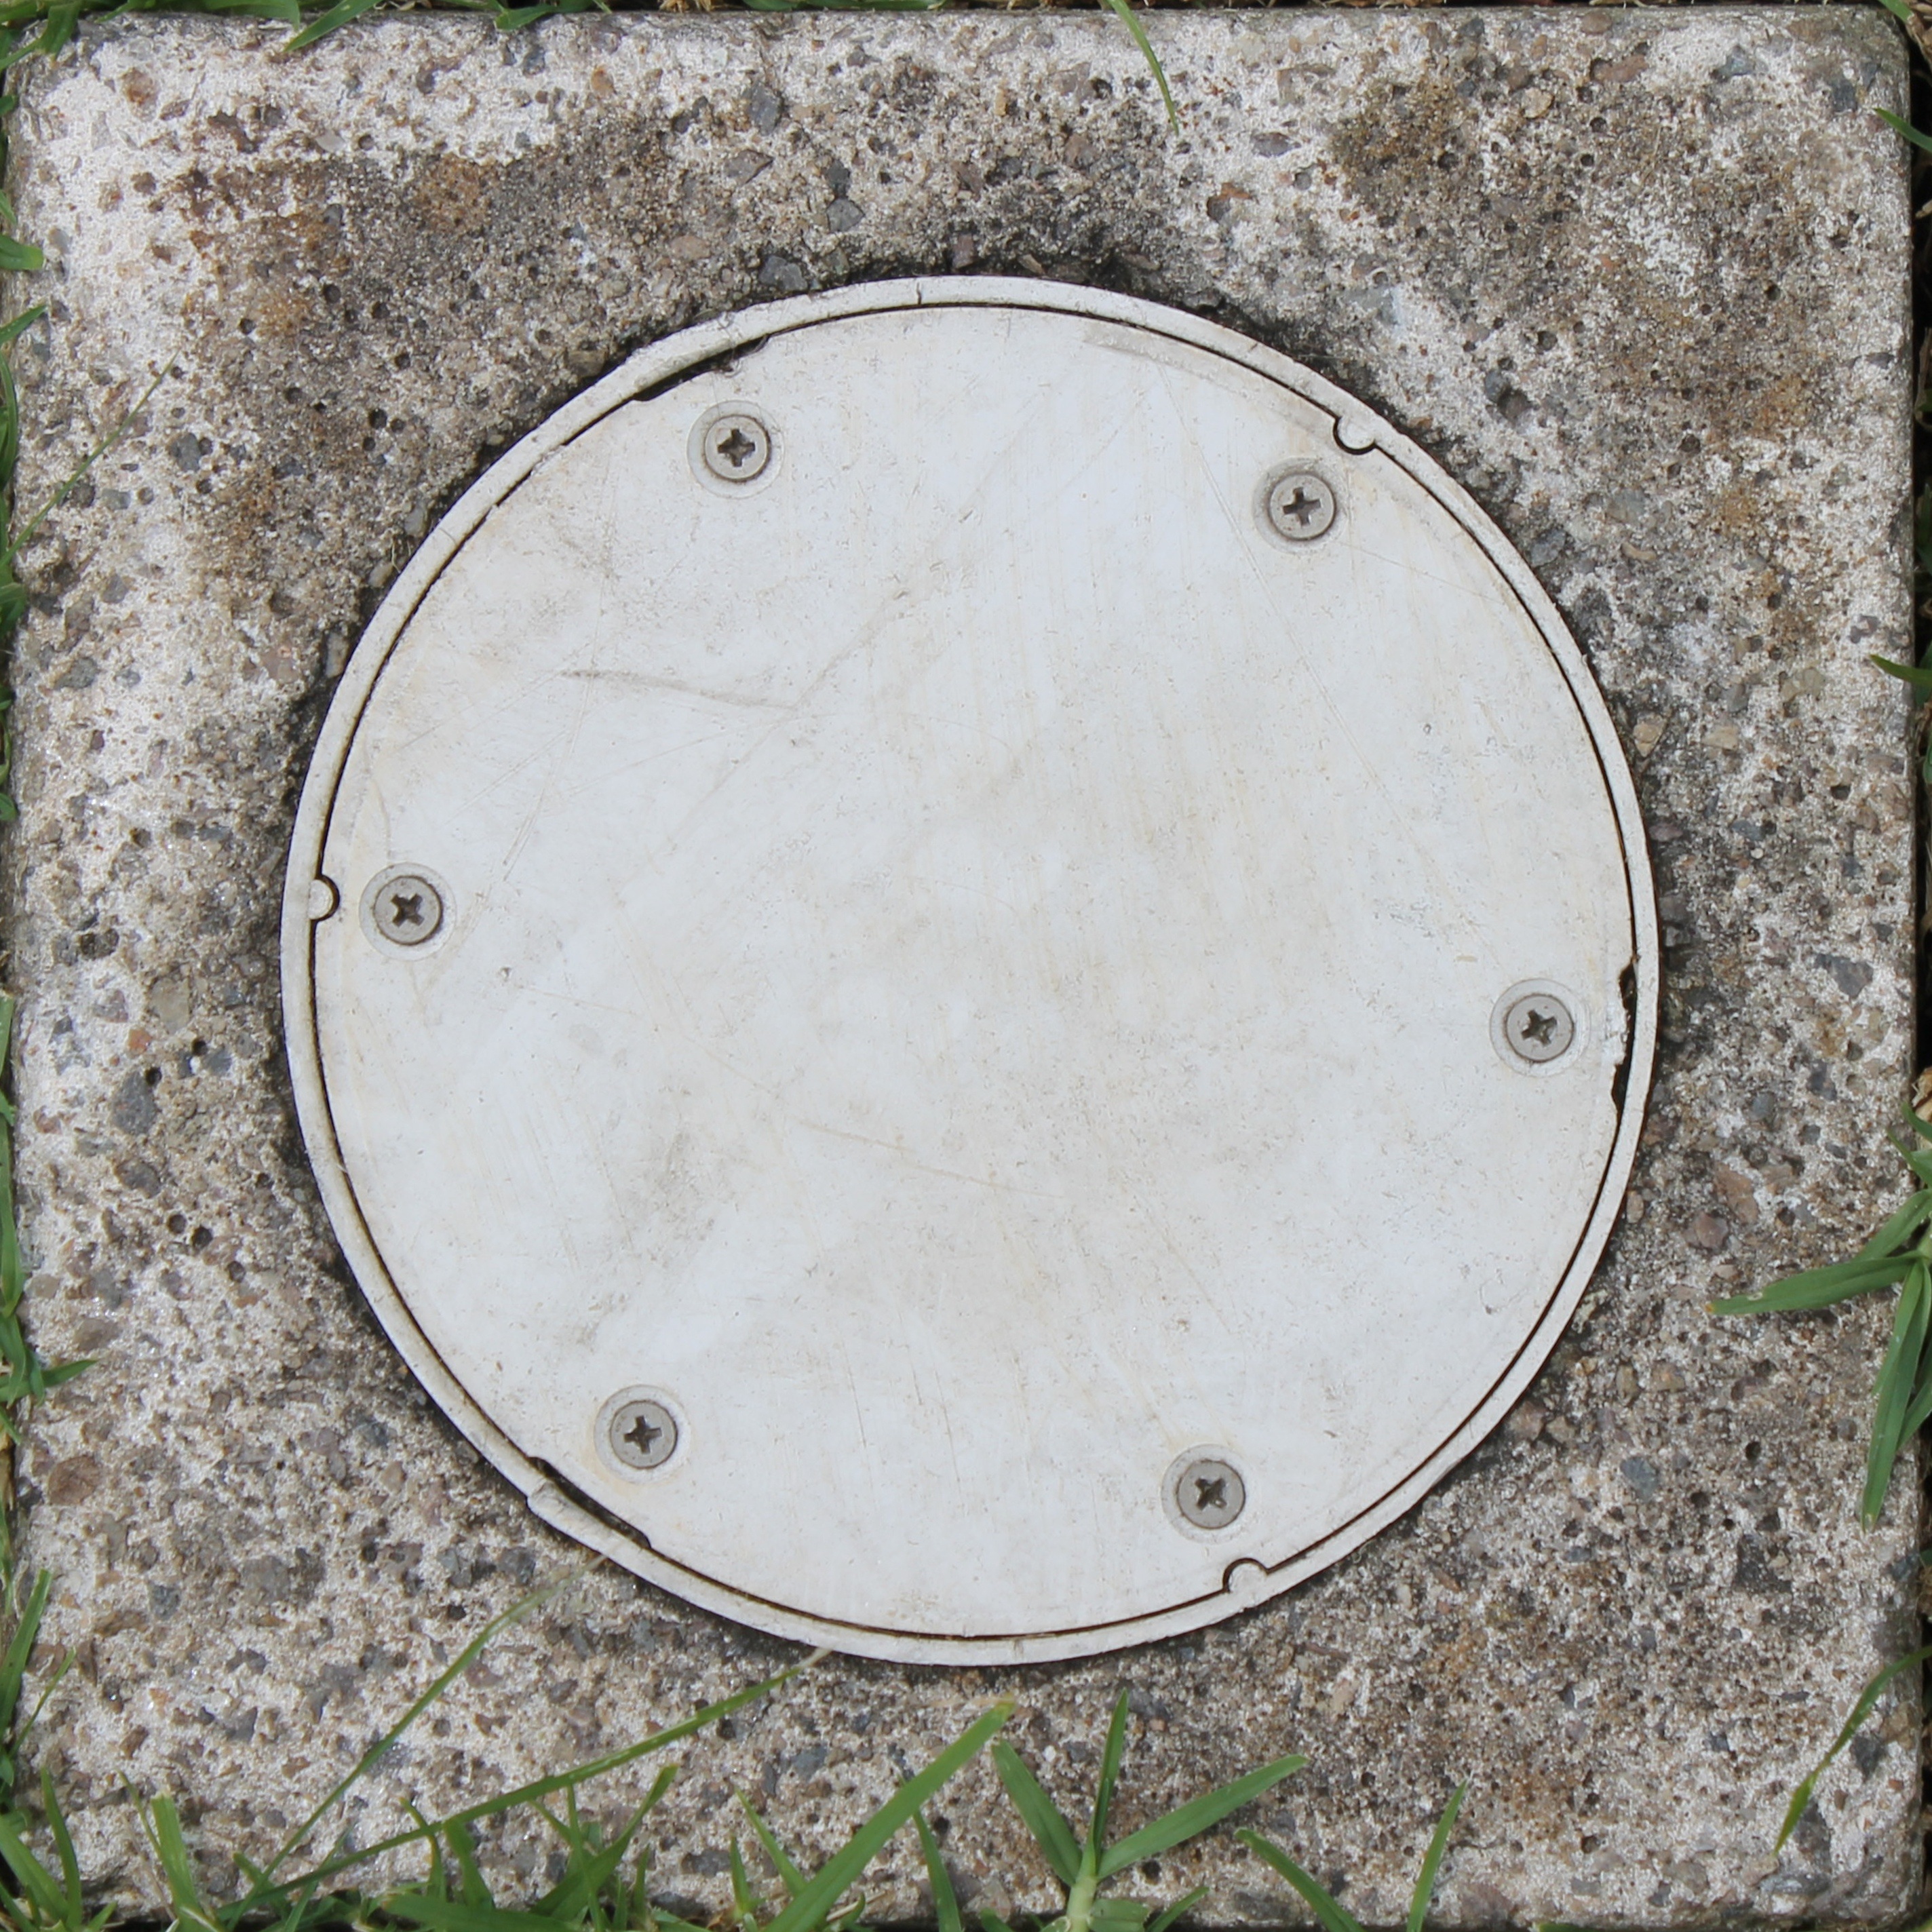
texture, hole, concrete, circle, manhole, shape, cover, manhole cover